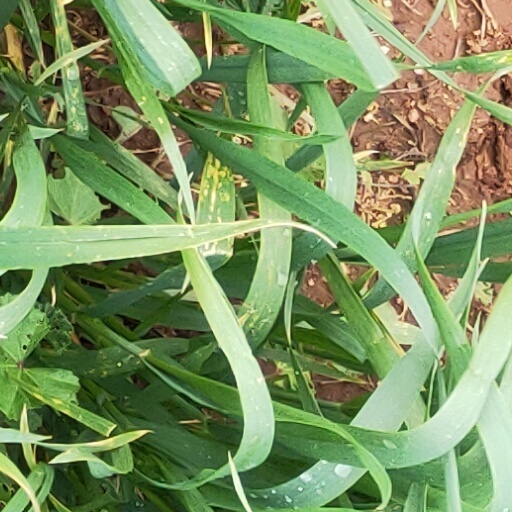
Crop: wheat